Eielson Air Force Base

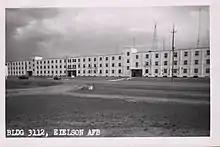

For the next 34 years, the 5010th (alternately known as the Wing, Composite Wing, Air Base Wing, and lastly, Combat Support Group) served as host-unit at Eielson. Construction boomed at Eielson during the 1950s. Many of the facilities used today were built at that time, including Amber Hall, the Thunderdome, Base Exchange, Gymnasium, Theater, some of the schools, and many of the dormitories.